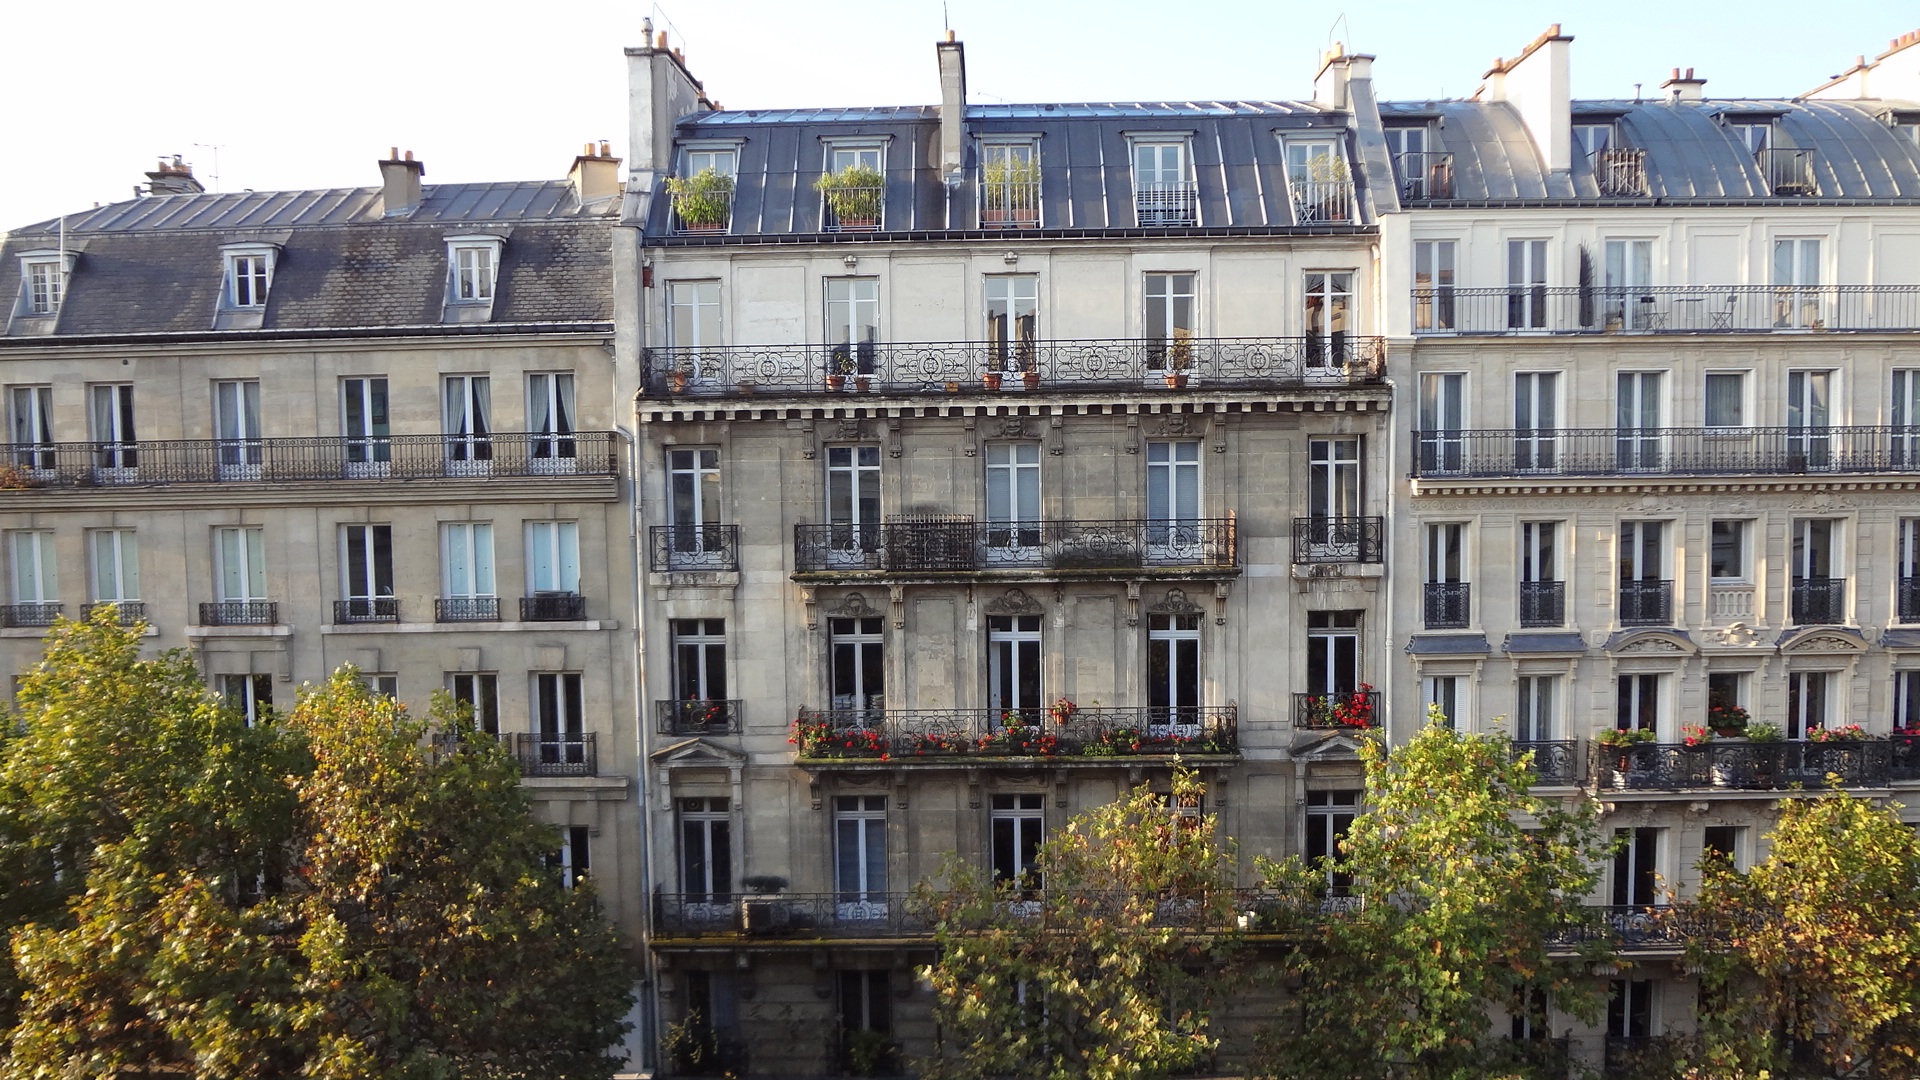
mansion, town, building, chateau, palace, paris, plaza, facade, property, tourism, waterway, windows, estate, neighbourhood, tours, residential area